Portet-de-Luchon

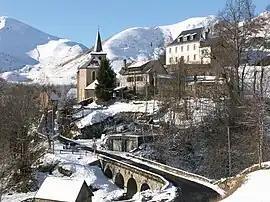
A general view of Portet-de-Luchon

Portet-de-Luchon is a commune in the Haute-Garonne department in southwestern France.